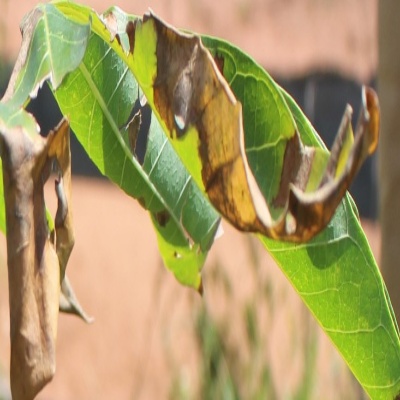
Crop: Cassava
Condition: bacterial blight